Jean Newman

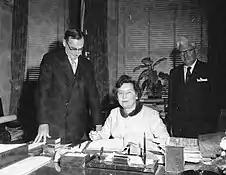
Newman, sworn in as controller in 1954

Newman had always been interested in public service. She was a trustee of the Board of Education from 1951 to 1954. In 1954, she moved to city council where she served in Ward 9 in 1955 and 1956. In 1956, Newman was elected to the Board of Control as the budget chief, she was the first woman to do so. In the 1958 Toronto municipal election; she announced her intention to run for mayor of Toronto, challenging, then incumbent, Nathan Phillips. In 1960 mayoral election, Newman placed third behind Phillips and former mayor of Toronto Allan Lamport. In 1962, she ran as a Liberal candidate in by-election for the riding of Eglinton. The riding leaned towards the tory party, and Newman lost to Progressive Conservative Leonard Mackenzie Reilly